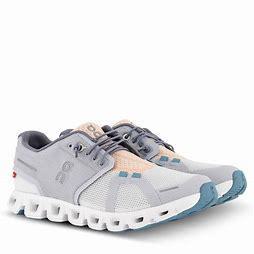
Brand: ON
Model: Cloud